Elizabeth Bibesco

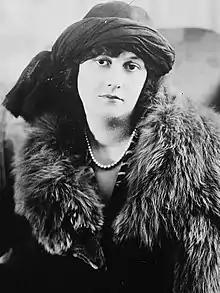
Elizabeth Asquith Bibesco, circa 1919

Elizabeth, Princess Bibesco (born Elizabeth Charlotte Lucy Asquith; 26 February 1897 – 7 April 1945) was an English socialite, actress and writer between 1921 and 1940. She was the daughter of H. H. Asquith, the British Prime Minister, and the writer Margot Asquith, and the wife of Antoine Bibesco, a Romanian prince and diplomat. She drew on her experience in British high society in her work. A final posthumous collection of her stories, poems and aphorisms was published under the title "Haven" in 1951, with a preface by Elizabeth Bowen.